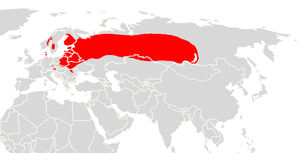
Birkemus
Udbredelse
Udbredelse
Birkemusen er en gnaver i familien springmus. Det er et af Danmarks mest sjældne pattedyr. Birkemusen går i dvale om vinteren.